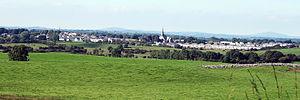
Oldcastle est une ville du comté de Meath en République d'Irlande.